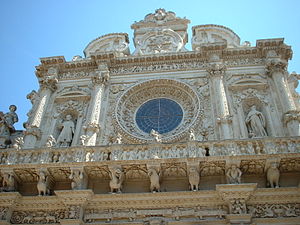
Lecce / Seværdigheder
Santa Croce Katedralen i Lecce.
Lecce er en by i regionen Apulien i Syditalien. Den er hovedstad i provinsen af samme navn.